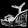
Label: Sandal